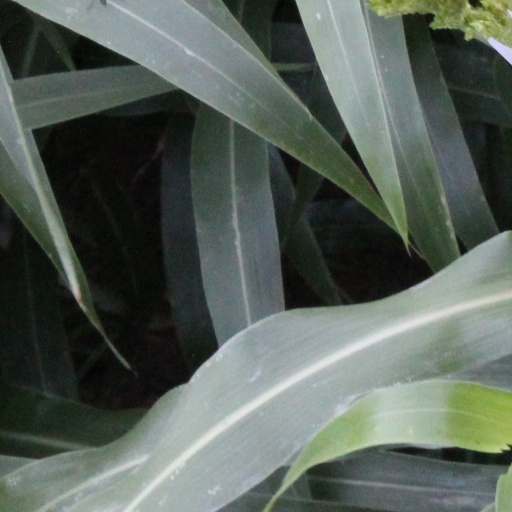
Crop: sorghum